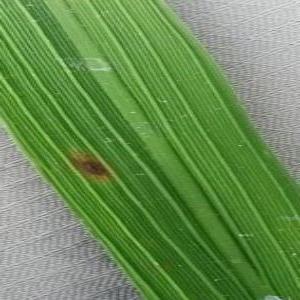
Disease: Brownspot